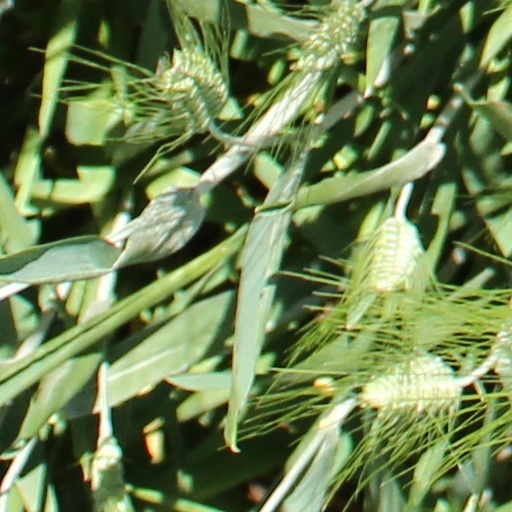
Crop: wheat